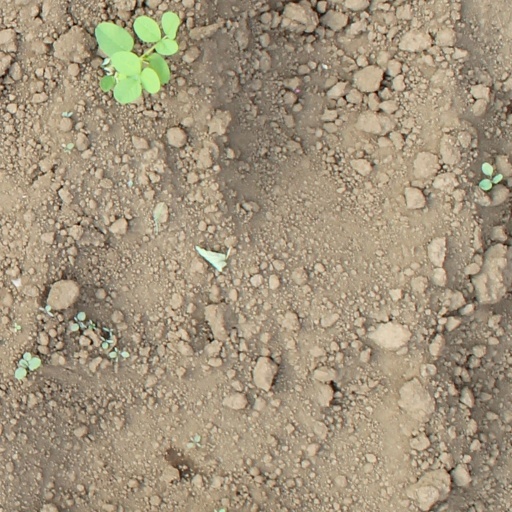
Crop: soybean